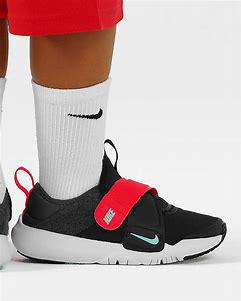
Brand: Nike
Model: Flex Advance